Speeches of Barack Obama

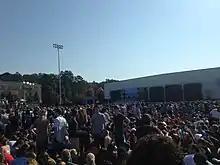
People waiting on Hooker Fields at the University of North Carolina at Chapel Hill, for Obama to arrive and give a speech

Barack Obama gave eighteen speeches on behalf of the Clinton Campaign, many of which were in battleground states, such as North Carolina and New Hampshire. His last speech on behalf of the campaign was delivered at a rally at Independence Hall in Philadelphia on the eve of Election Day on November 7, 2016.